Capt. Thomas Blanch House

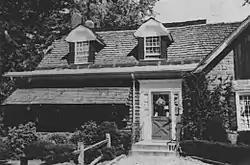
c. 1983 photo

The Capt. Thomas Blanch House was a historic house at 130 Tappan Road in Norwood, Bergen County, New Jersey, United States. The house was built in 1790 and was added to the National Register of Historic Places on January 10, 1983. The house was destroyed by fire on May 26, 1997.